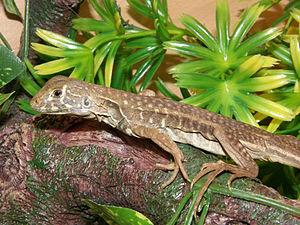
Leiolepis est un genre de sauriens de la famille des Agamidae, le seul de la sous-famille des Leiolepidinae.